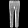
Label: Trouser